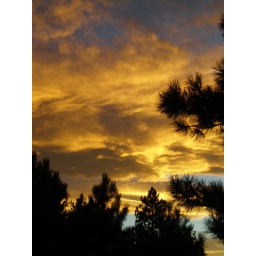
The sky burning above the forest in Lory